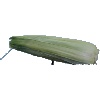
Label: corn_husk